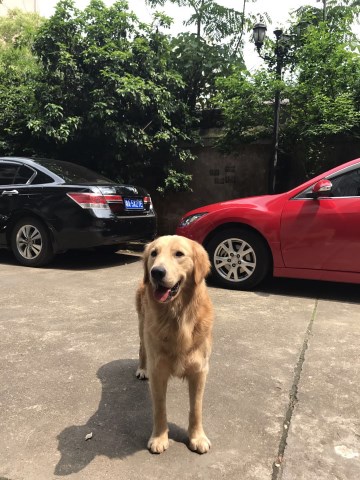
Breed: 5355-n000126-golden_retriever